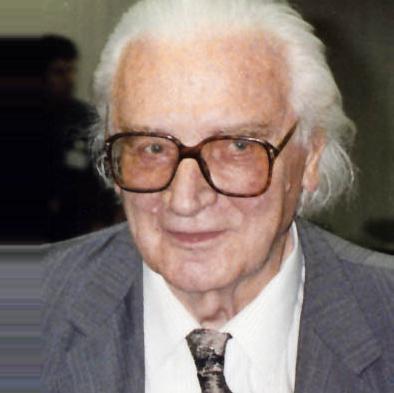
Age: 81